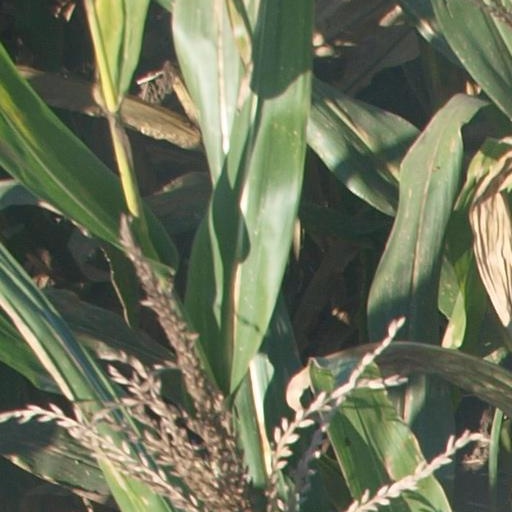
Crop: maize; corn